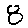
Label: 8